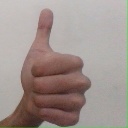
अक्षर: थ